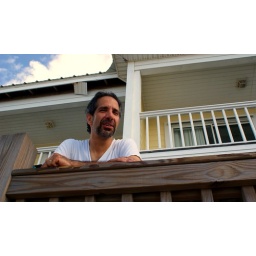
Joe overlooking the beach house balcony in gulf shores alabama